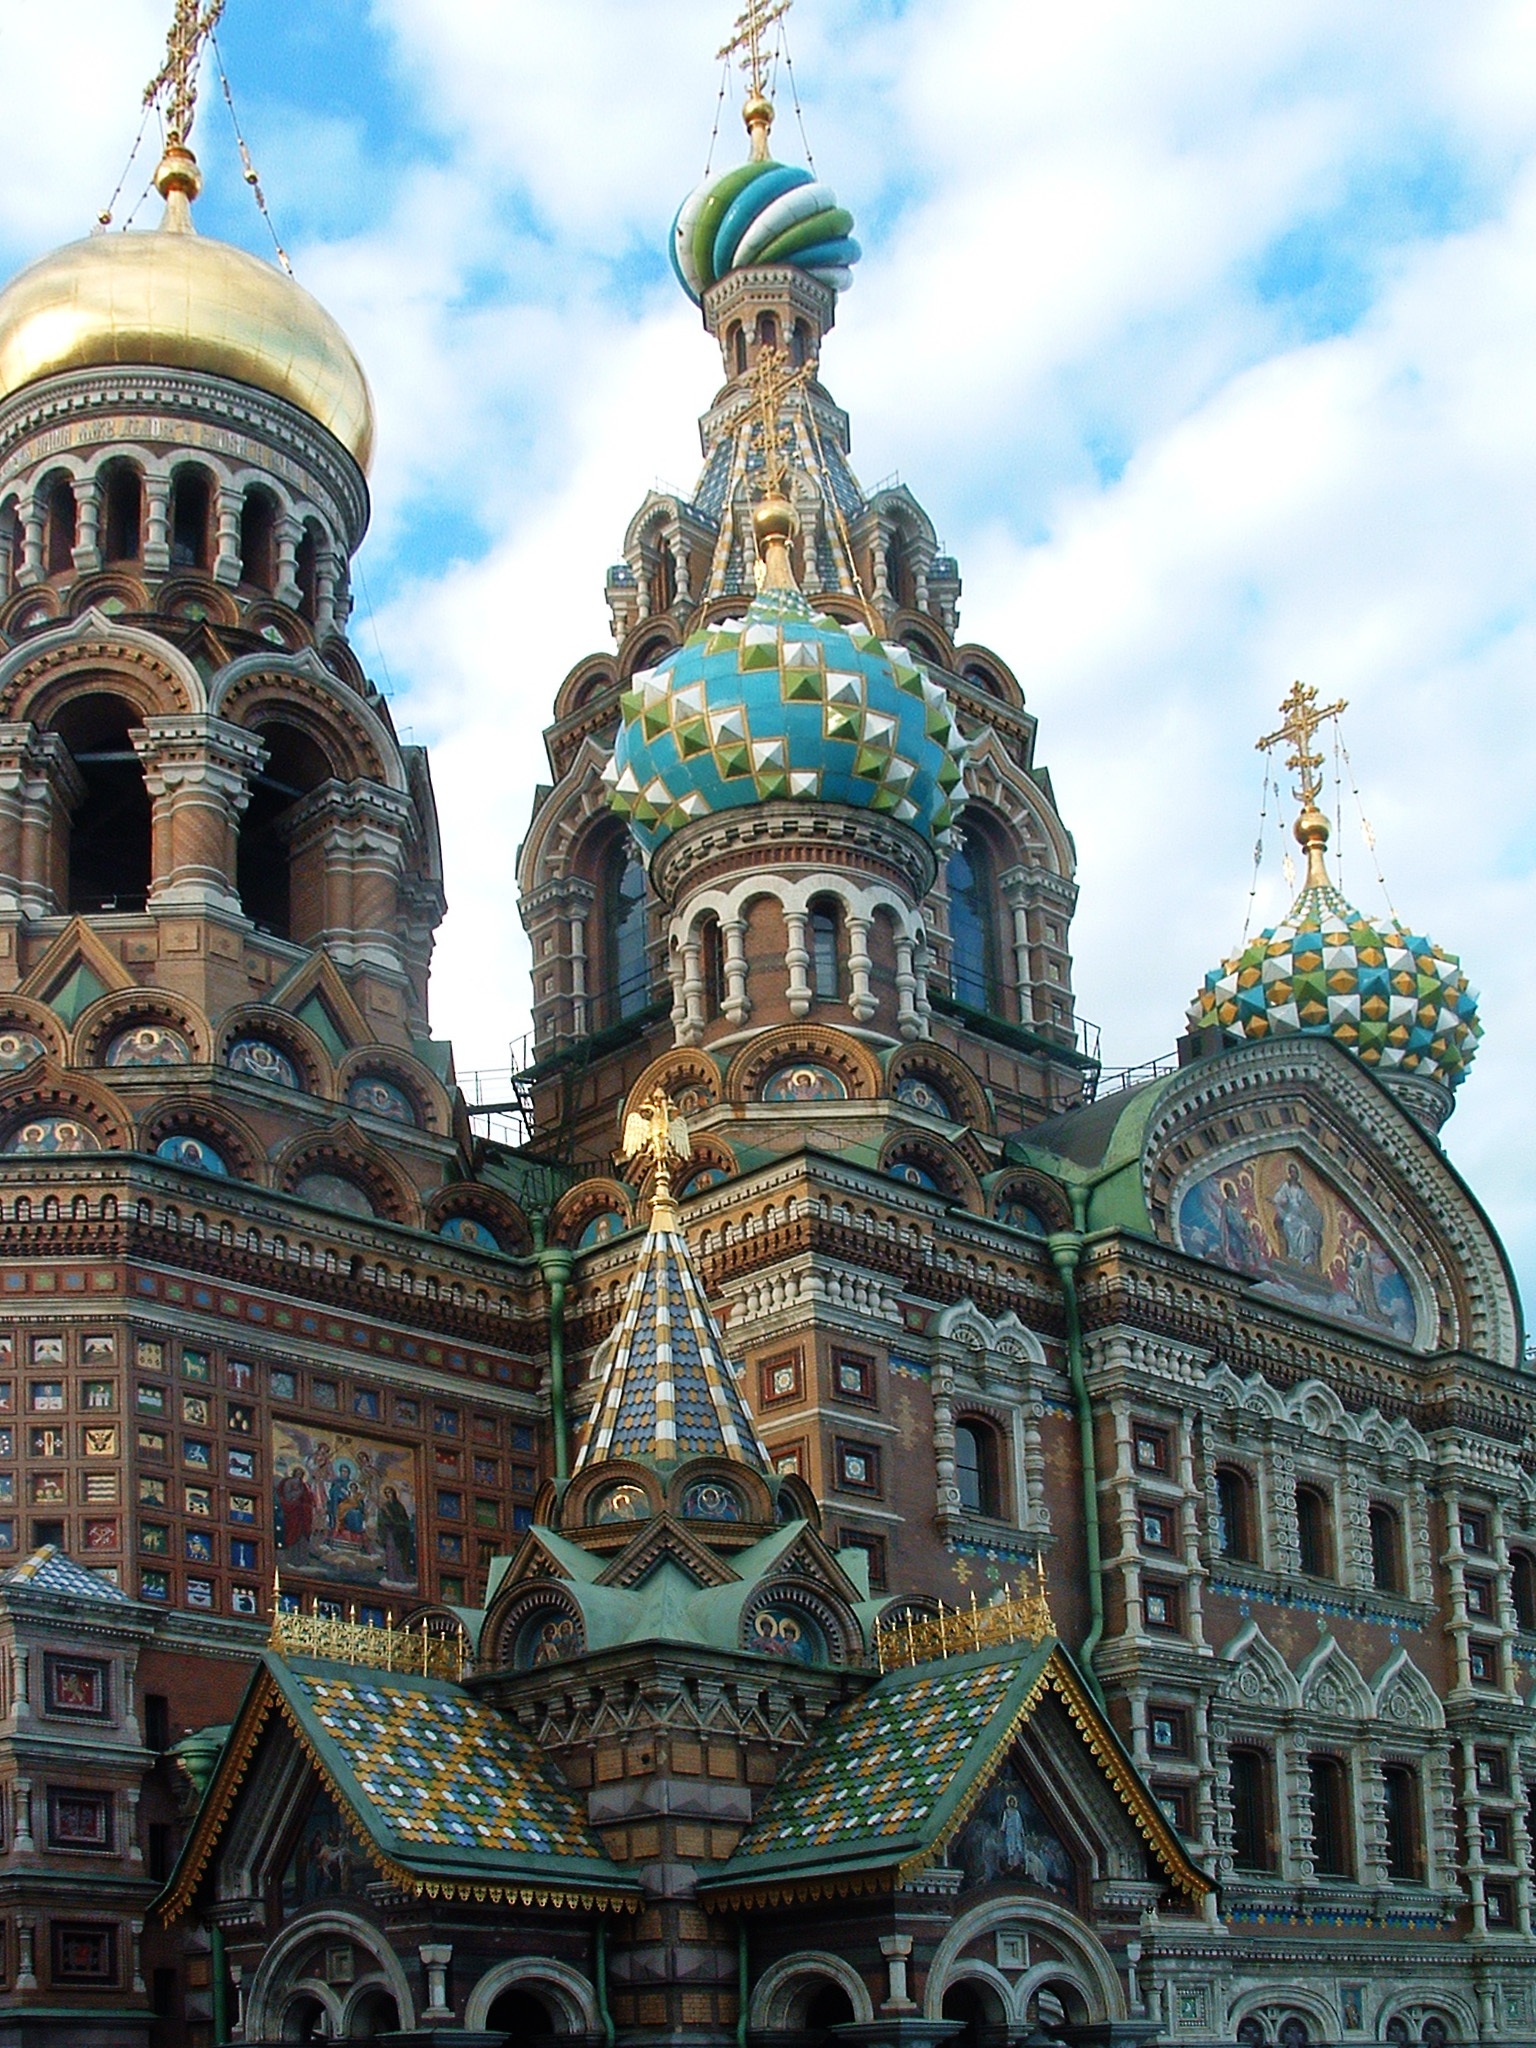
architecture, building, old, canal, monument, religion, ancient, landmark, facade, church, cathedral, cross, place of worship, blood, synagogue, culture, st, history, christianity, orthodox, famous, basilica, dome, saviour, russia, petersburg, traditional, gothic architecture, st petersburg, saint petersburg, spilled, byzantine architecture